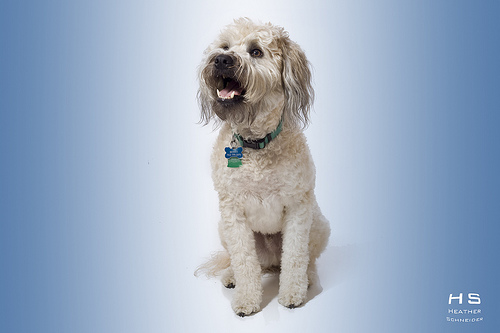
Animal: dog
Breed: wheaten terrier